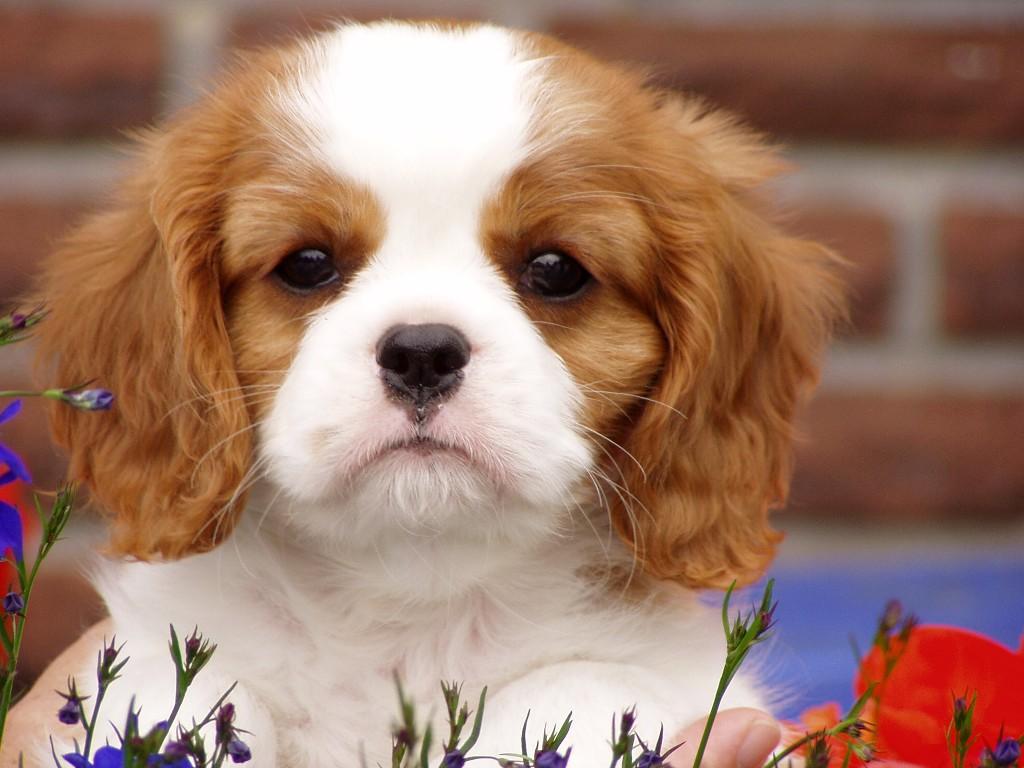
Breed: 207-n000026-Blenheim_spaniel